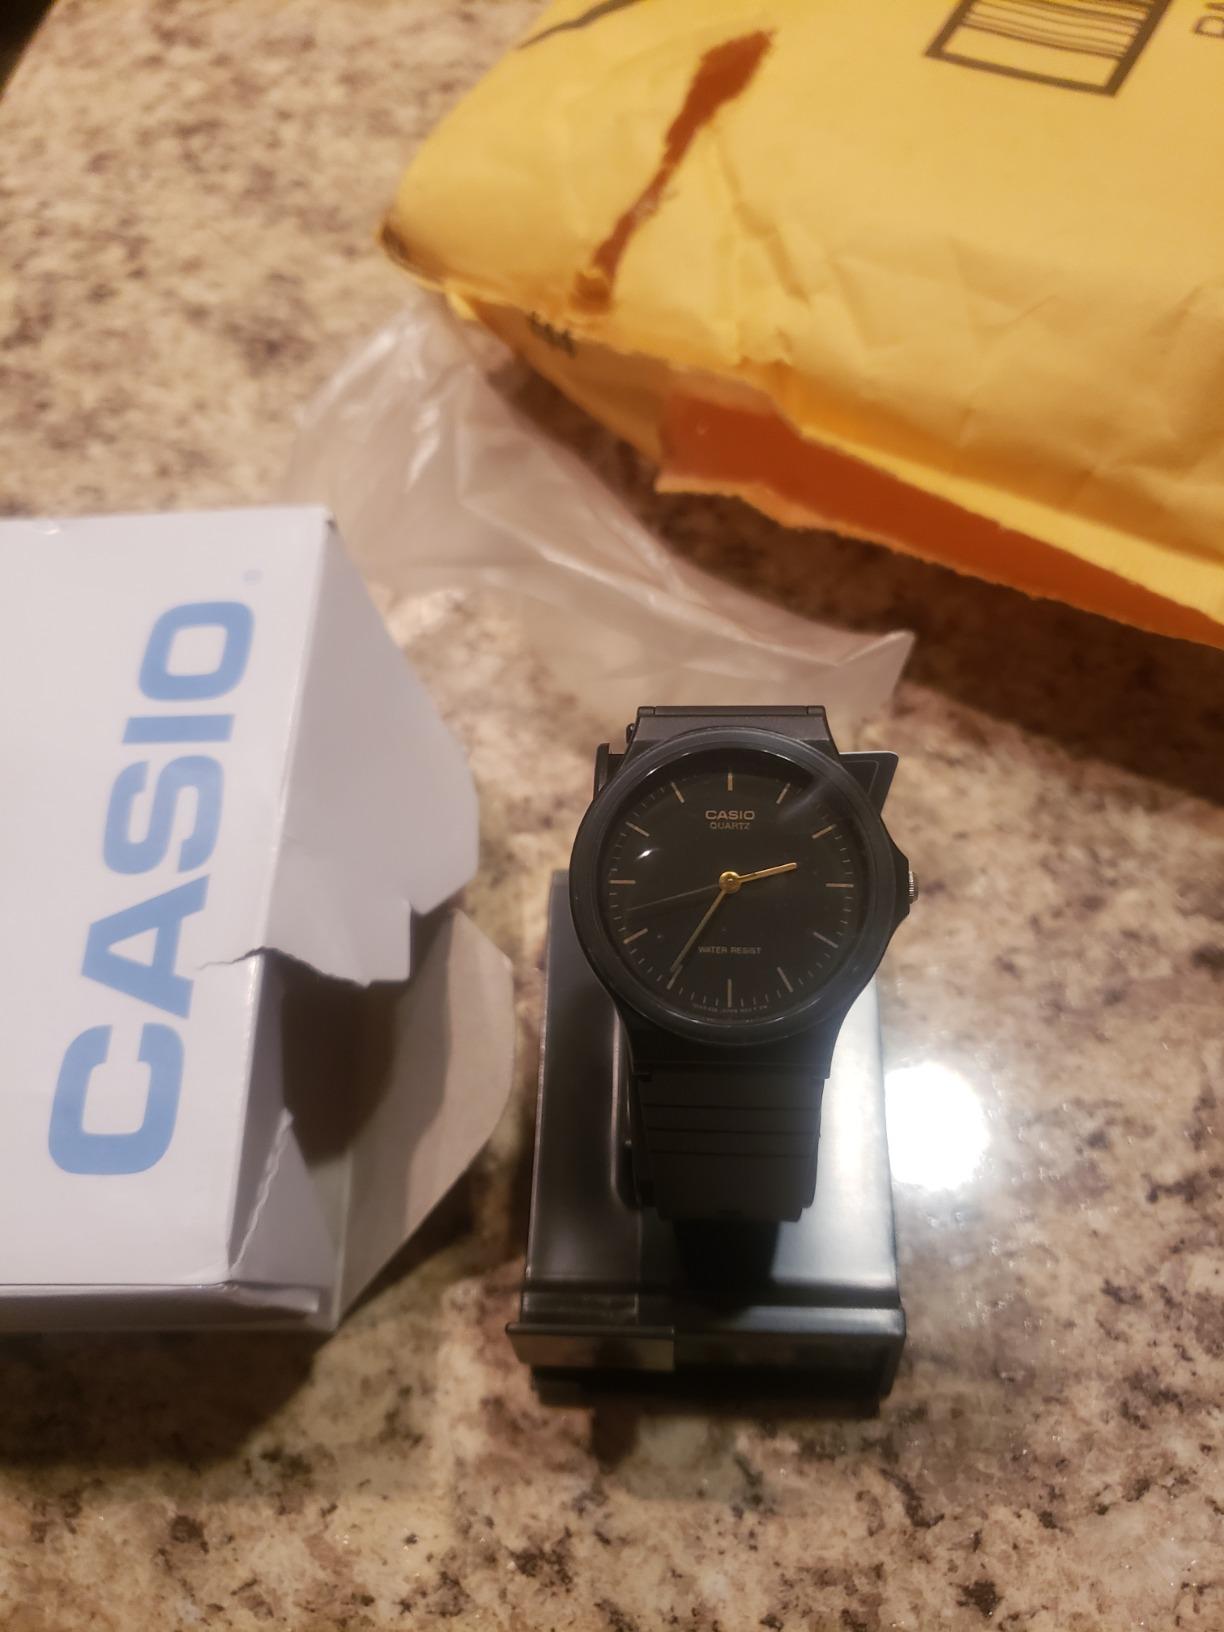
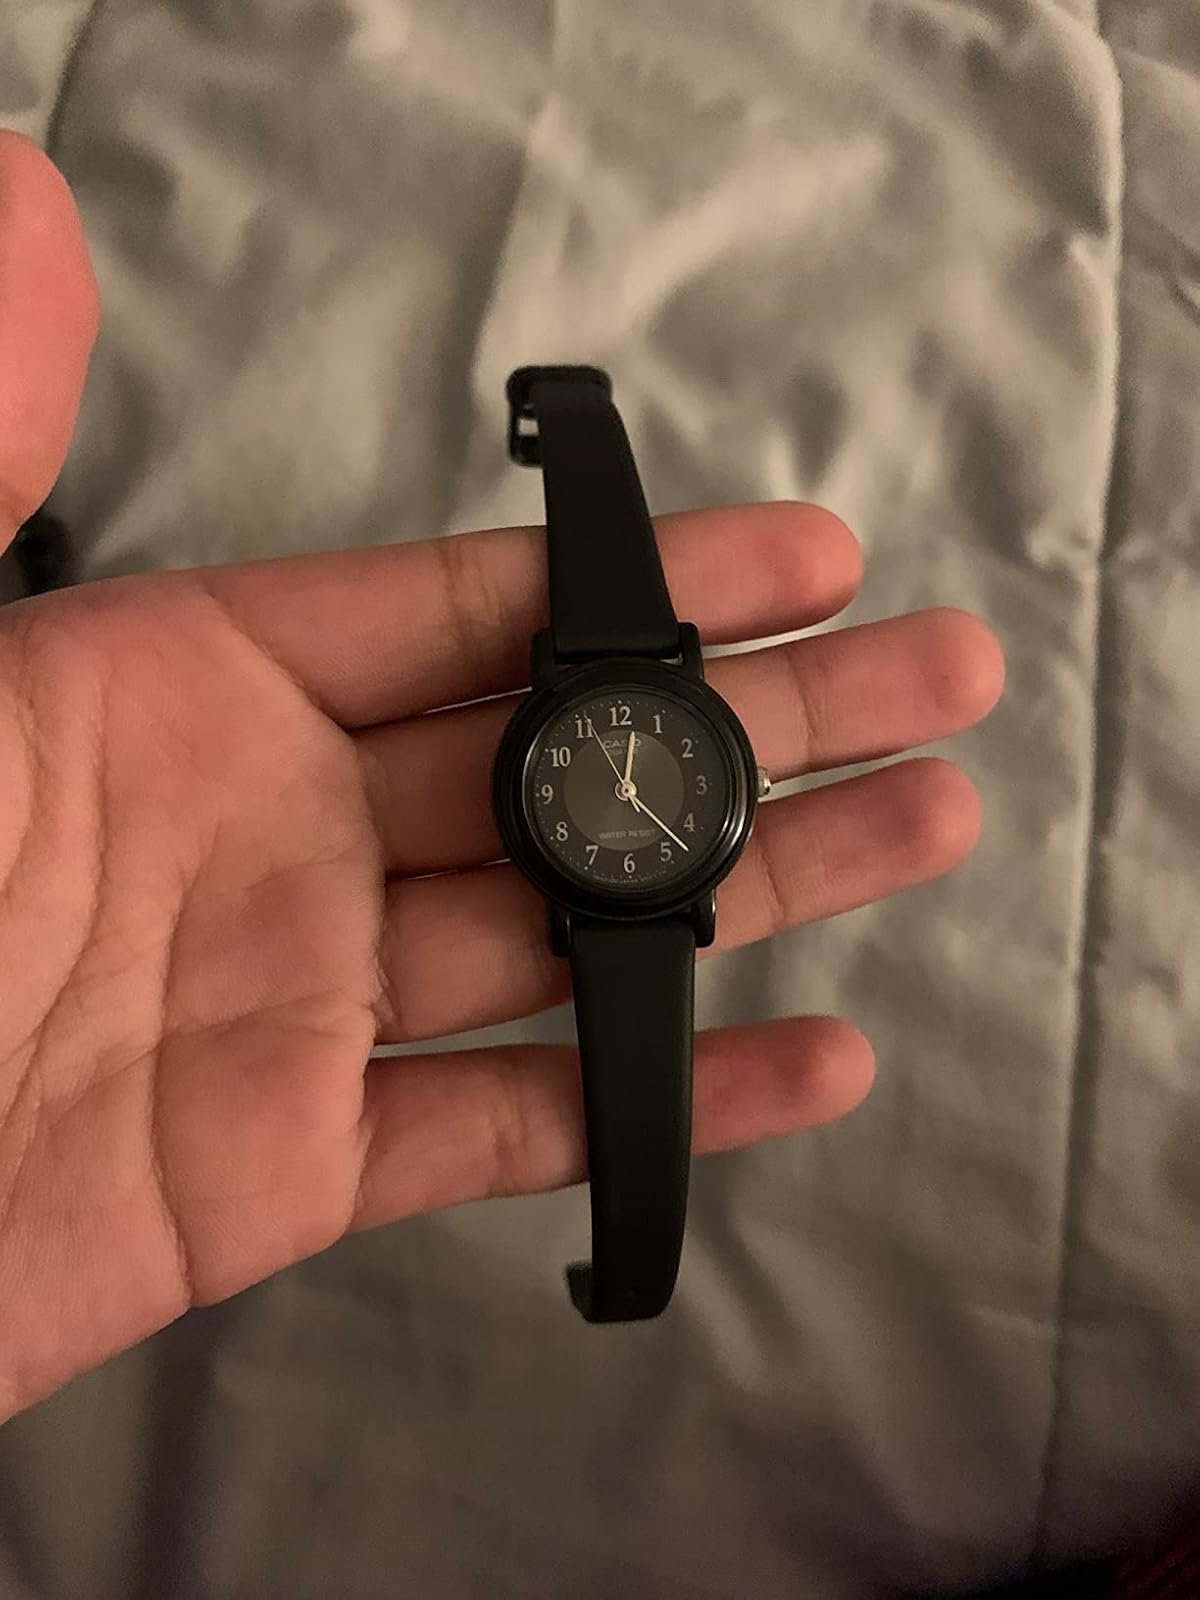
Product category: accessories_watch
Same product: no